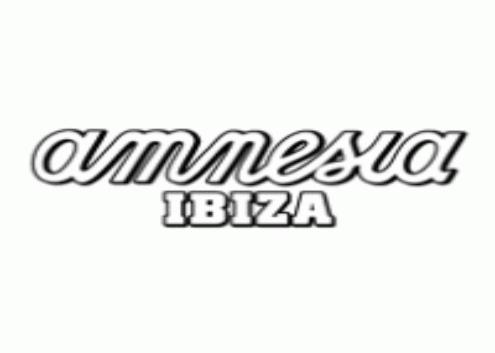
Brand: amnesia
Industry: Clothes